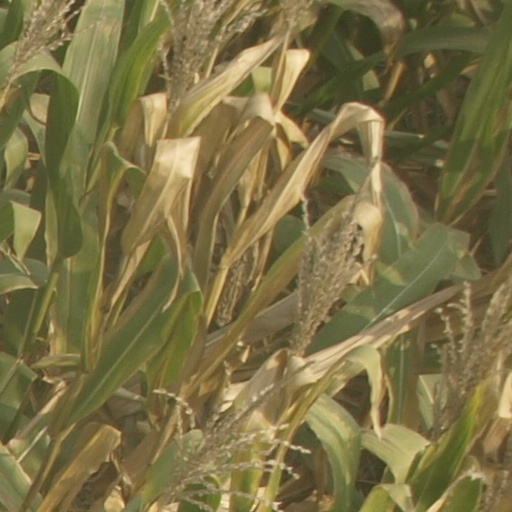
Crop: maize; corn